Battle of Mohács

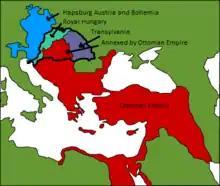
Kingdom of Hungary before 1526, and the 3 parts into which it was divided after the Battle of Mohács: Royal Hungary, Transylvania, and the part that was annexed by the Ottoman Empire.

King Louis II attempted to flee but drowned in the marshy terrain near the Csele stream, weighed down by his armour. His body was discovered weeks later, buried in the mud. Suleiman, on finding the corpse, is reported to have expressed regret for the young king's death. Upon encountering the lifeless body of King Louis, the Sultan is said to have lamented: "I came indeed in arms against him; but it was not my wish that he should be thus cut off before he scarcely tasted the sweets of life and royalty."